Nicola Sturgeon

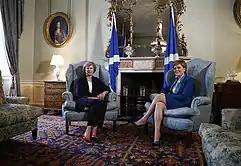
Sturgeon and Prime Minister, Theresa May, at Bute House in Edinburgh, 2016

Sturgeon began making appointments to her first cabinet on 21 November 2014, beginning with the appointment of finance secretary John Swinney to become her Deputy First Minister. Shona Robison, a close ally to Sturgeon, became the health secretary, while Keith Brown and Angela Constance, who were both unsuccessful in their bids for the deputy leadership of the SNP, were appointed infrastructure secretary and education secretary, respectively. Michael Matheson was promoted as justice secretary.